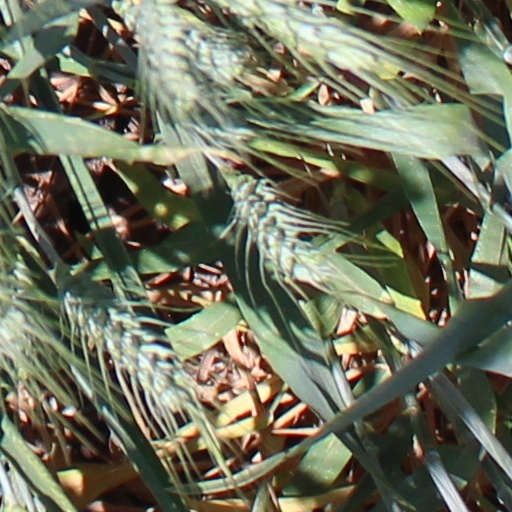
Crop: wheat